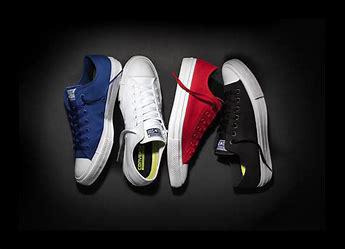
Brand: Converse
Model: Chuck Taylor Alt Star